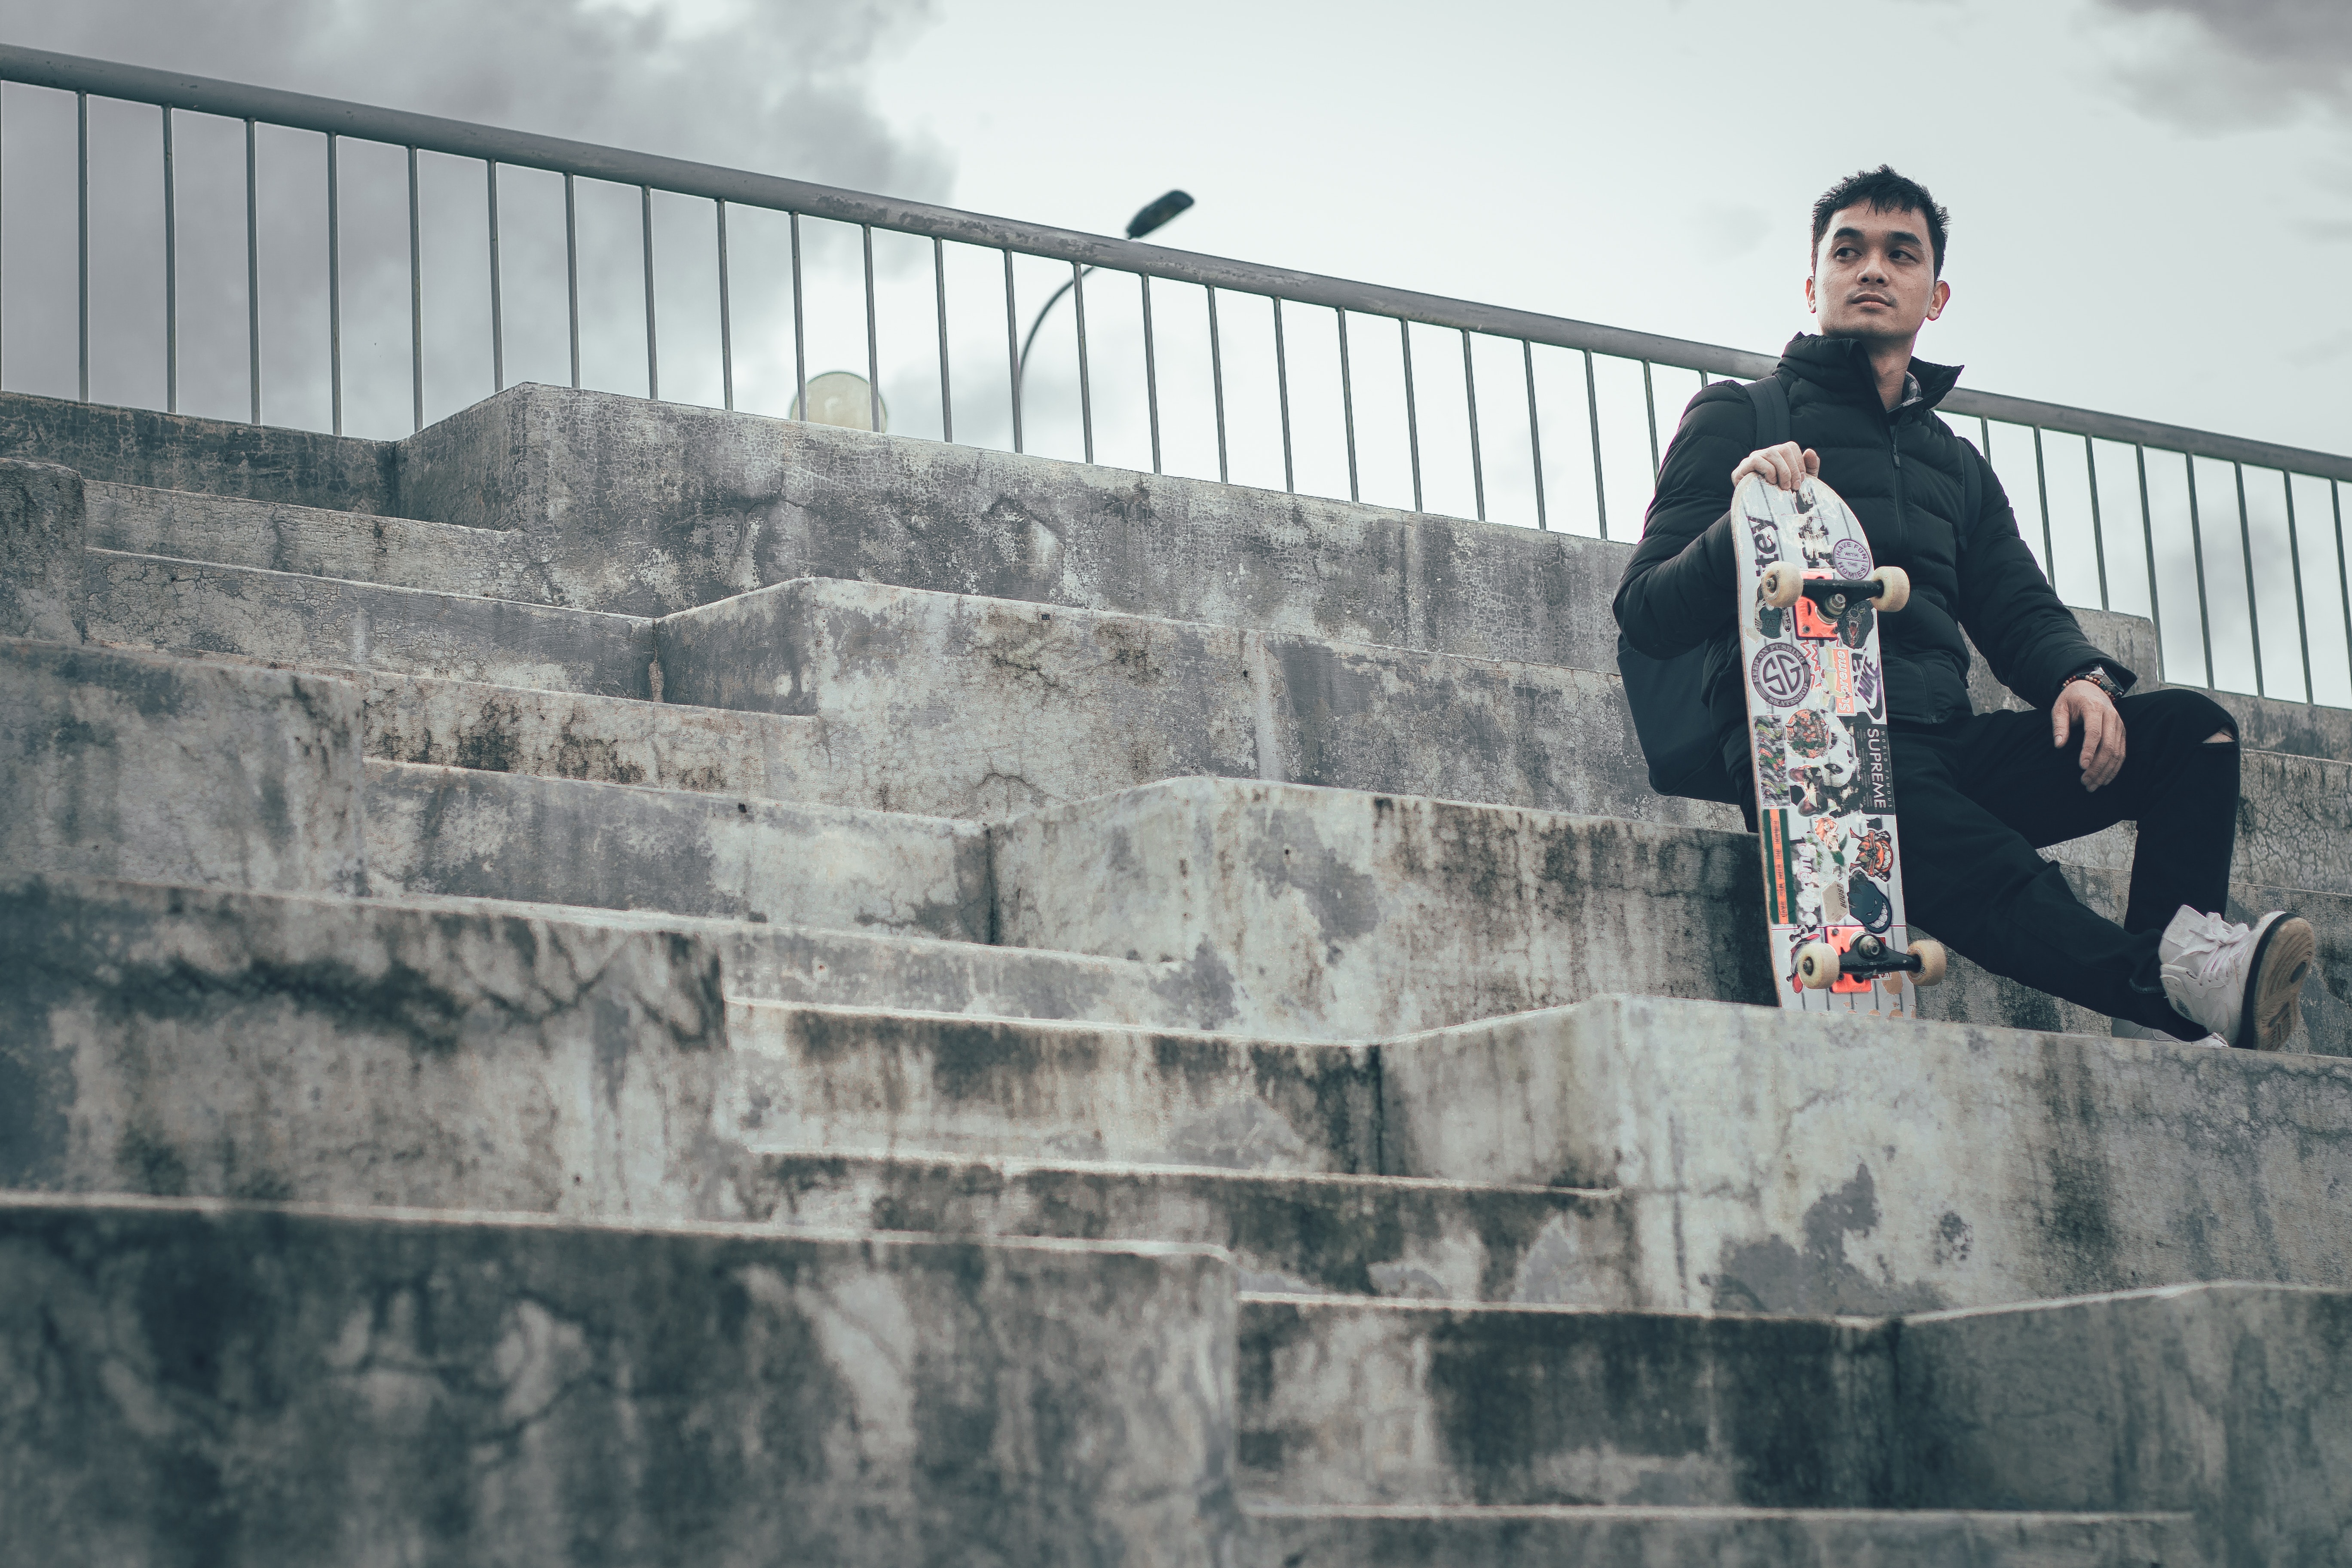
wall